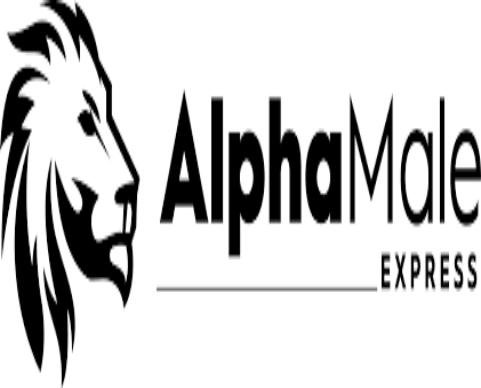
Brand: Alpha Male
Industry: Others